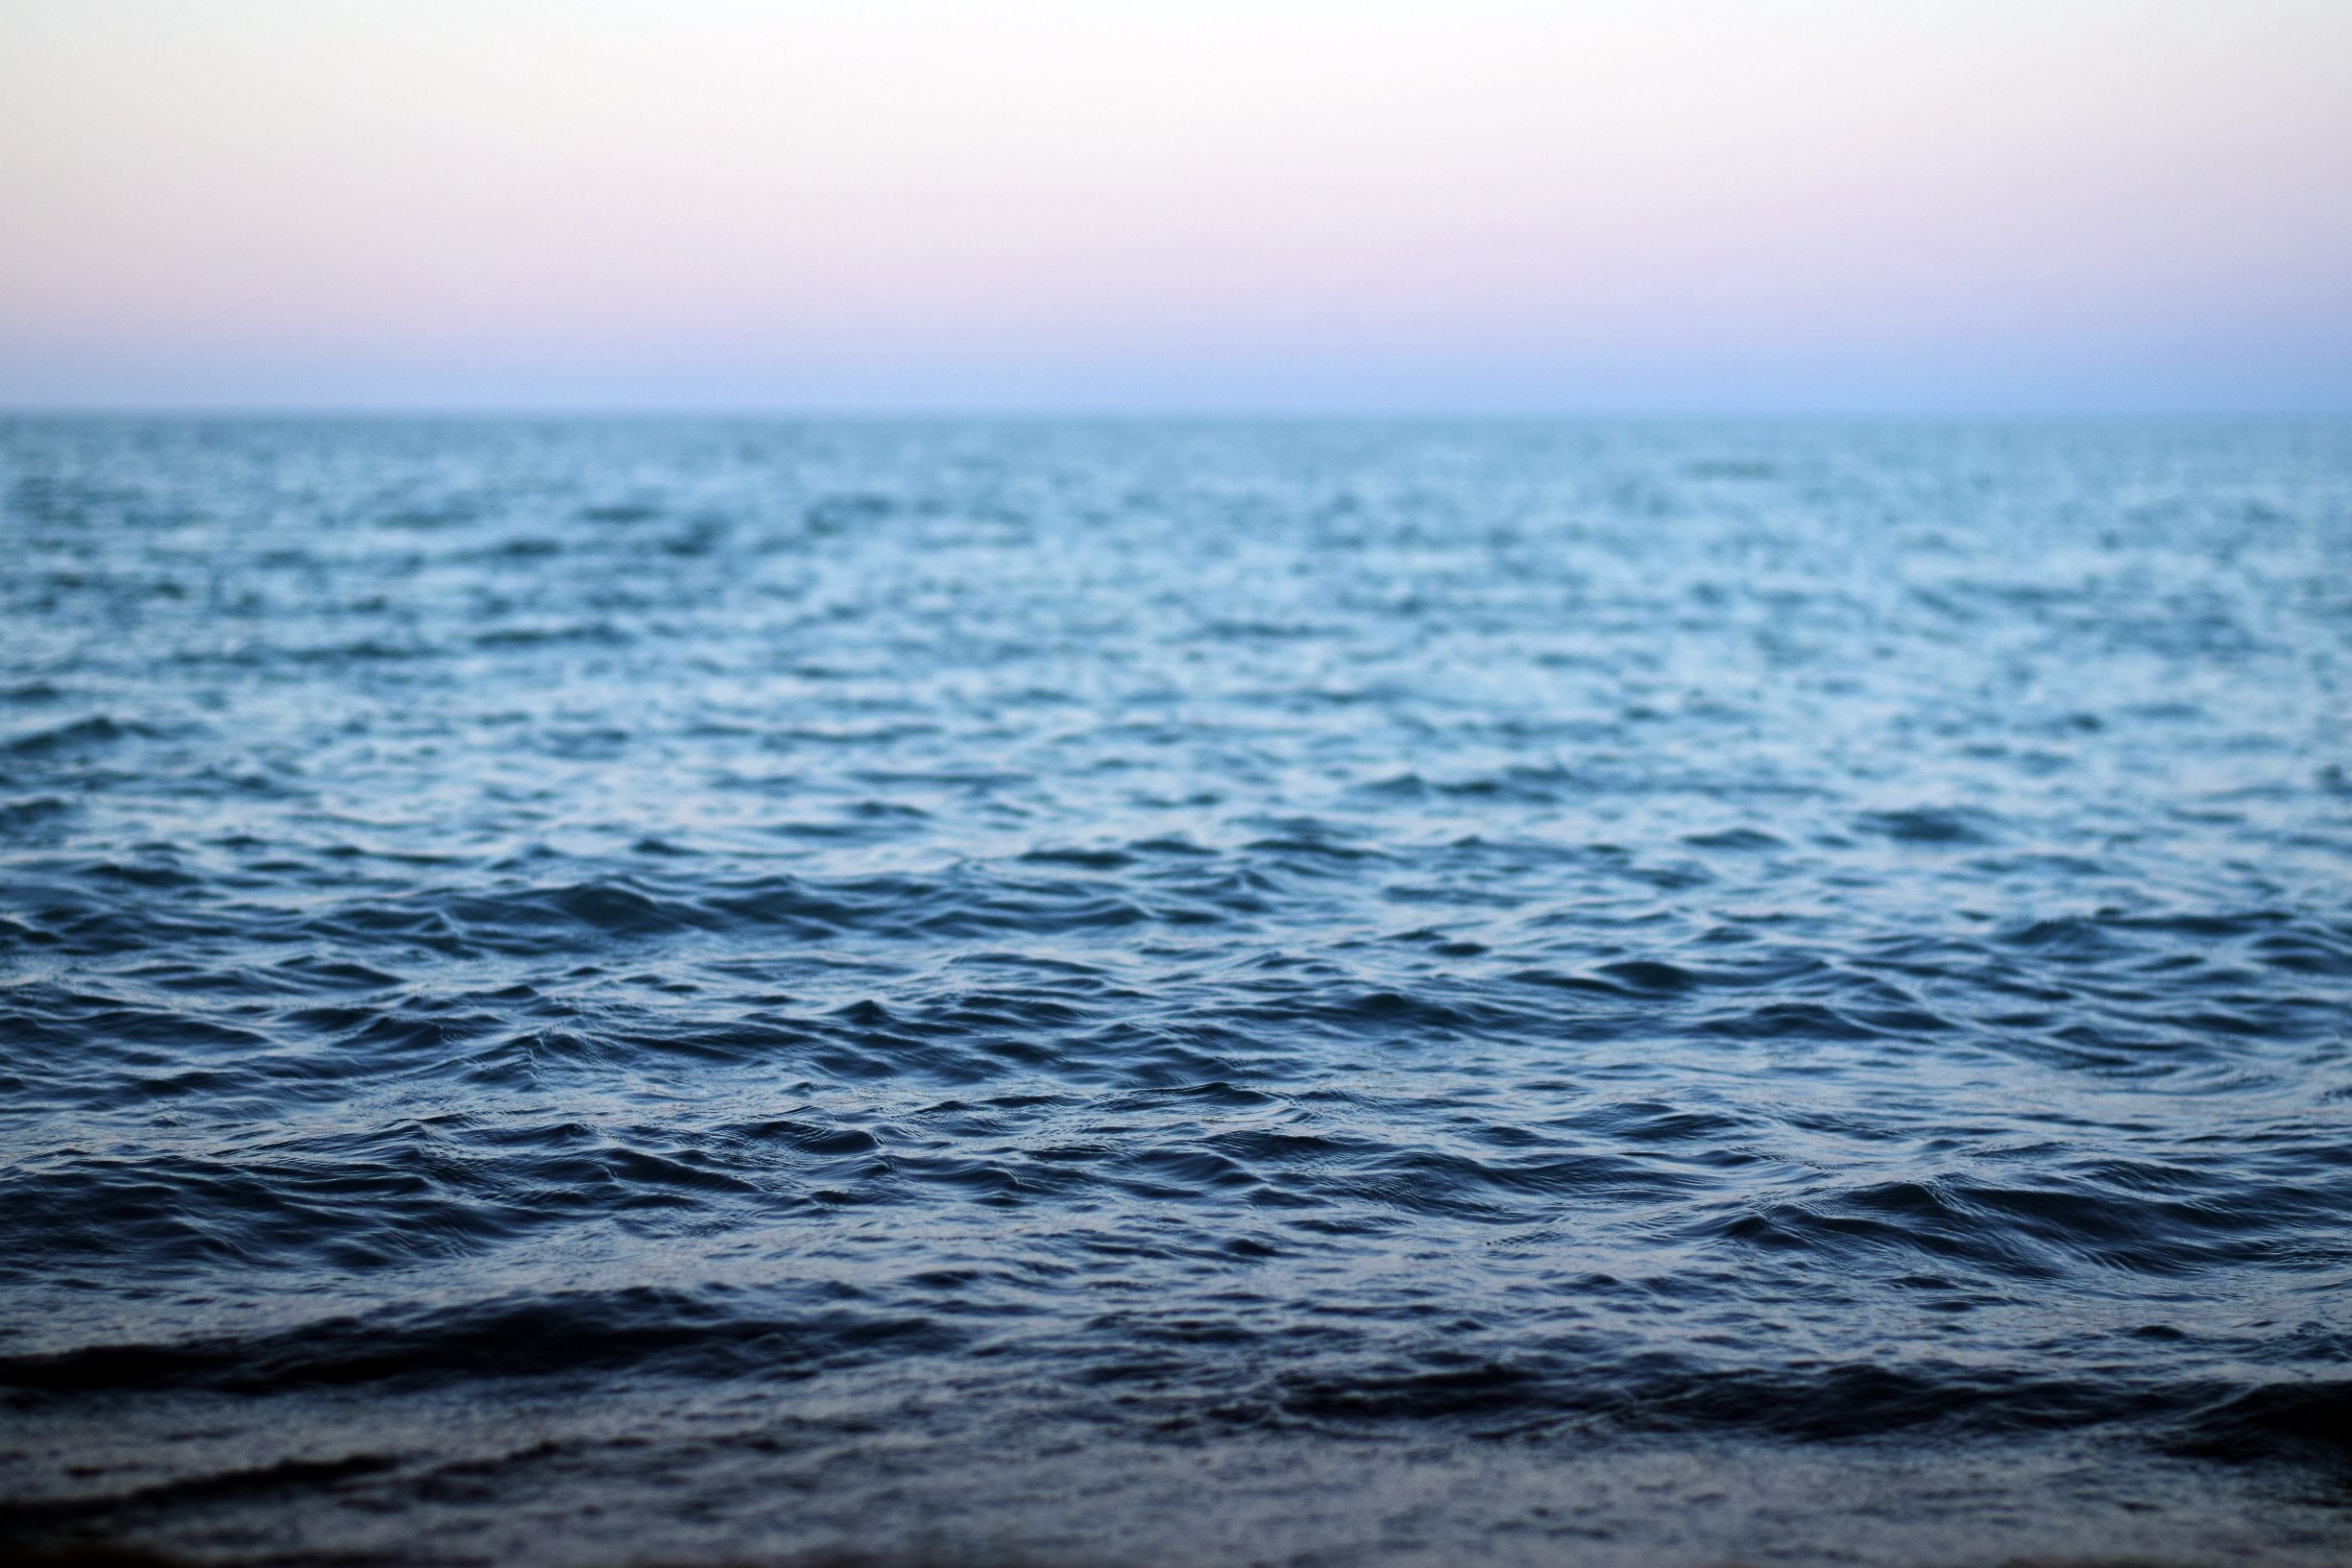
beach, sea, coast, water, nature, ocean, horizon, sky, sunrise, sunset, sunlight, shore, wave, seascape, seashore, body of water, outdoors, cape, atmospheric phenomenon, wind wave